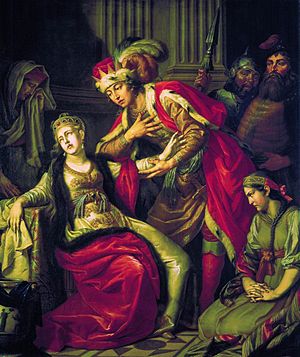
Hvideruslands historie / Oprindelse
Fyrst Vladmir og prinsesse Rahneda af Polotsk.